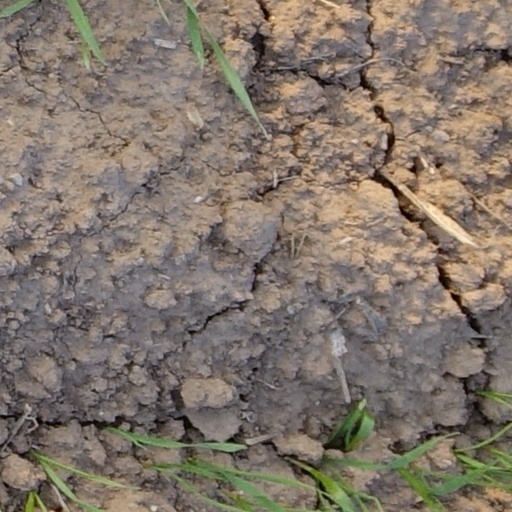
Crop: wheat